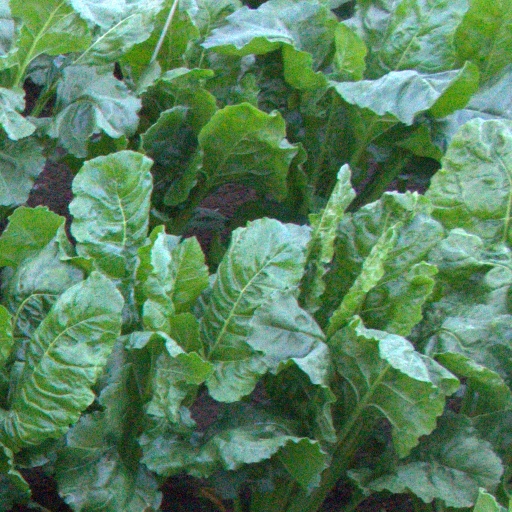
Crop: sugar beet